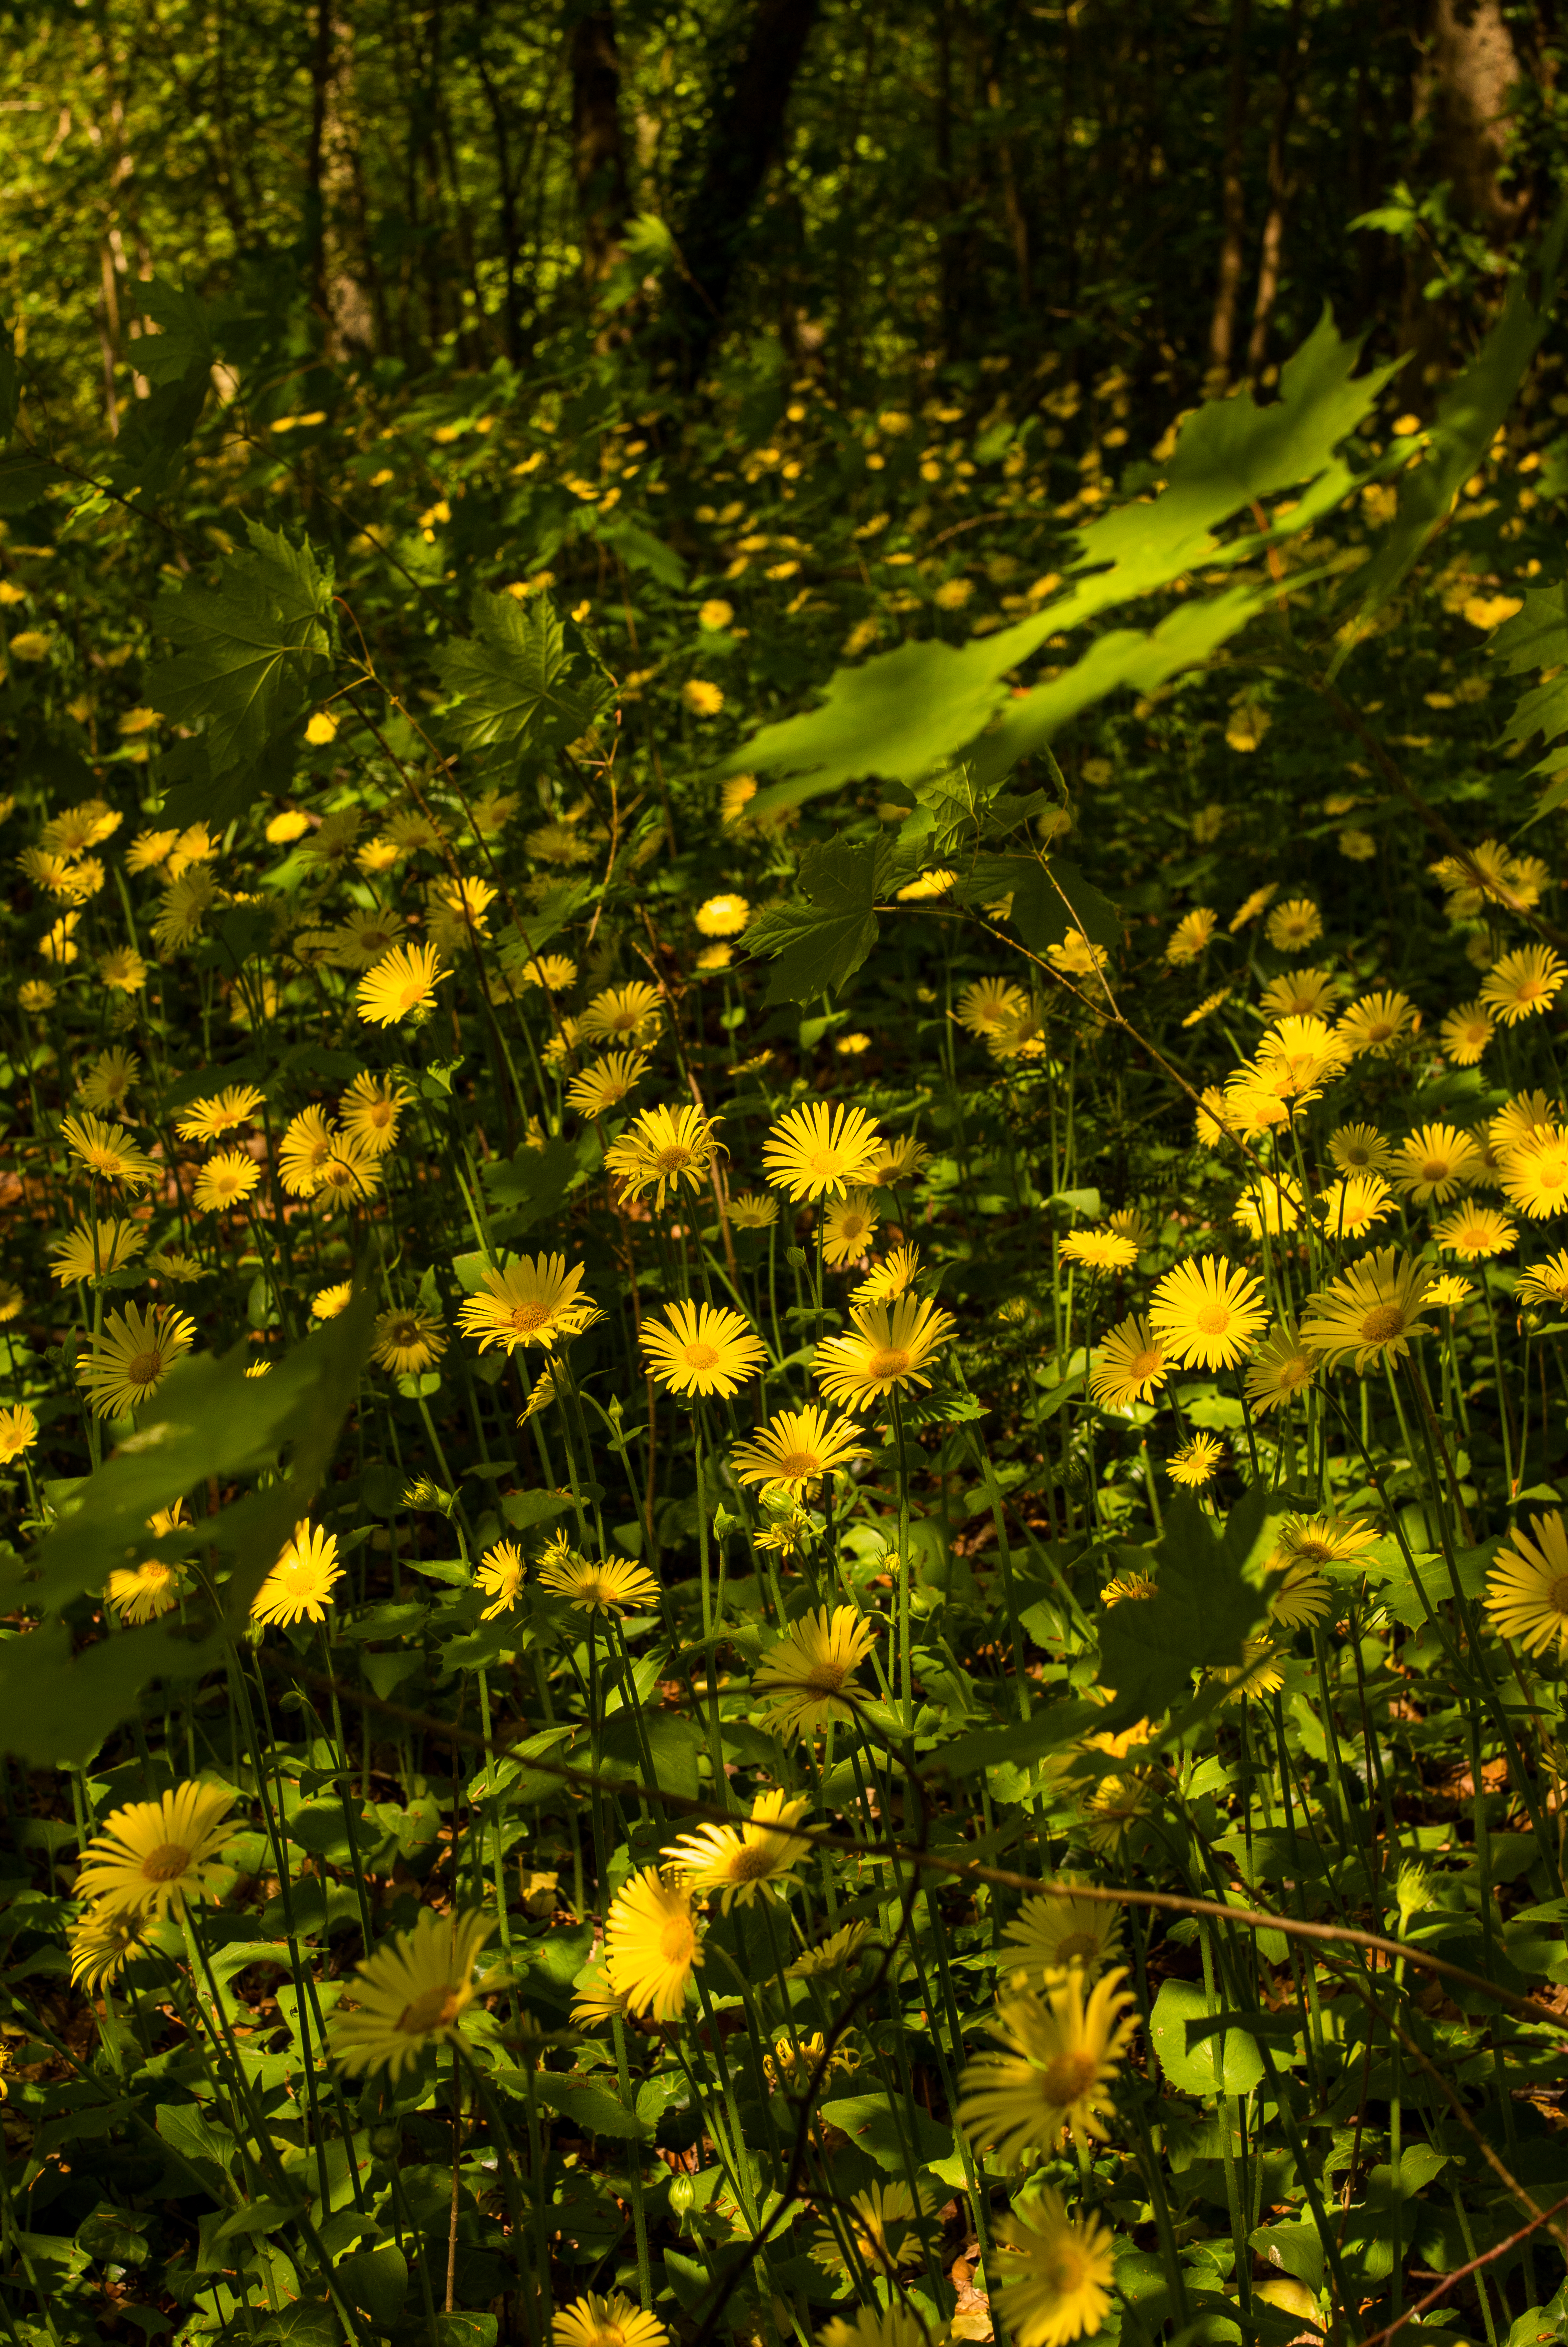
landscape, tree, nature, forest, plant, meadow, sunlight, leaf, flower, shade, foliage, spring, green, jungle, autumn, park, botany, yellow, flora, wildflower, flowers, dense, leaves, holland, netherlands, m, vegetation, dutch, rainforest, 50, woodland, habitat, leica, 240, summilux, wassenaar, kasteel, wittenburg, ecosystem, natural environment, land plant